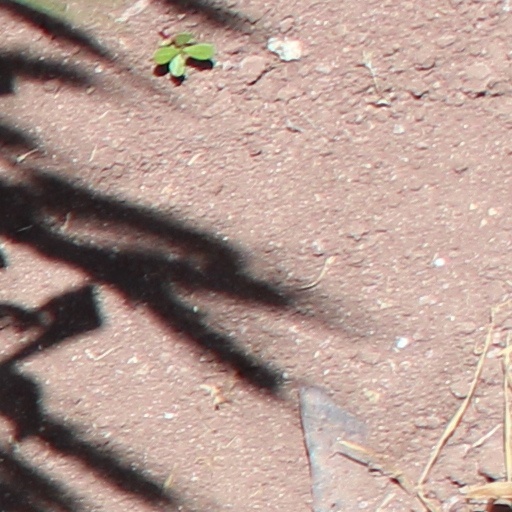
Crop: wheat